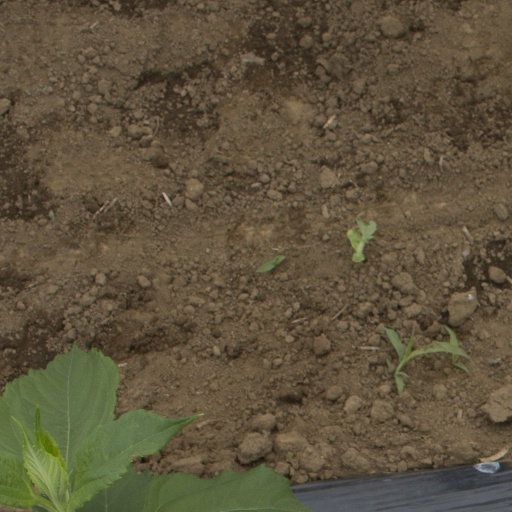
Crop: Jerusalem artichoke